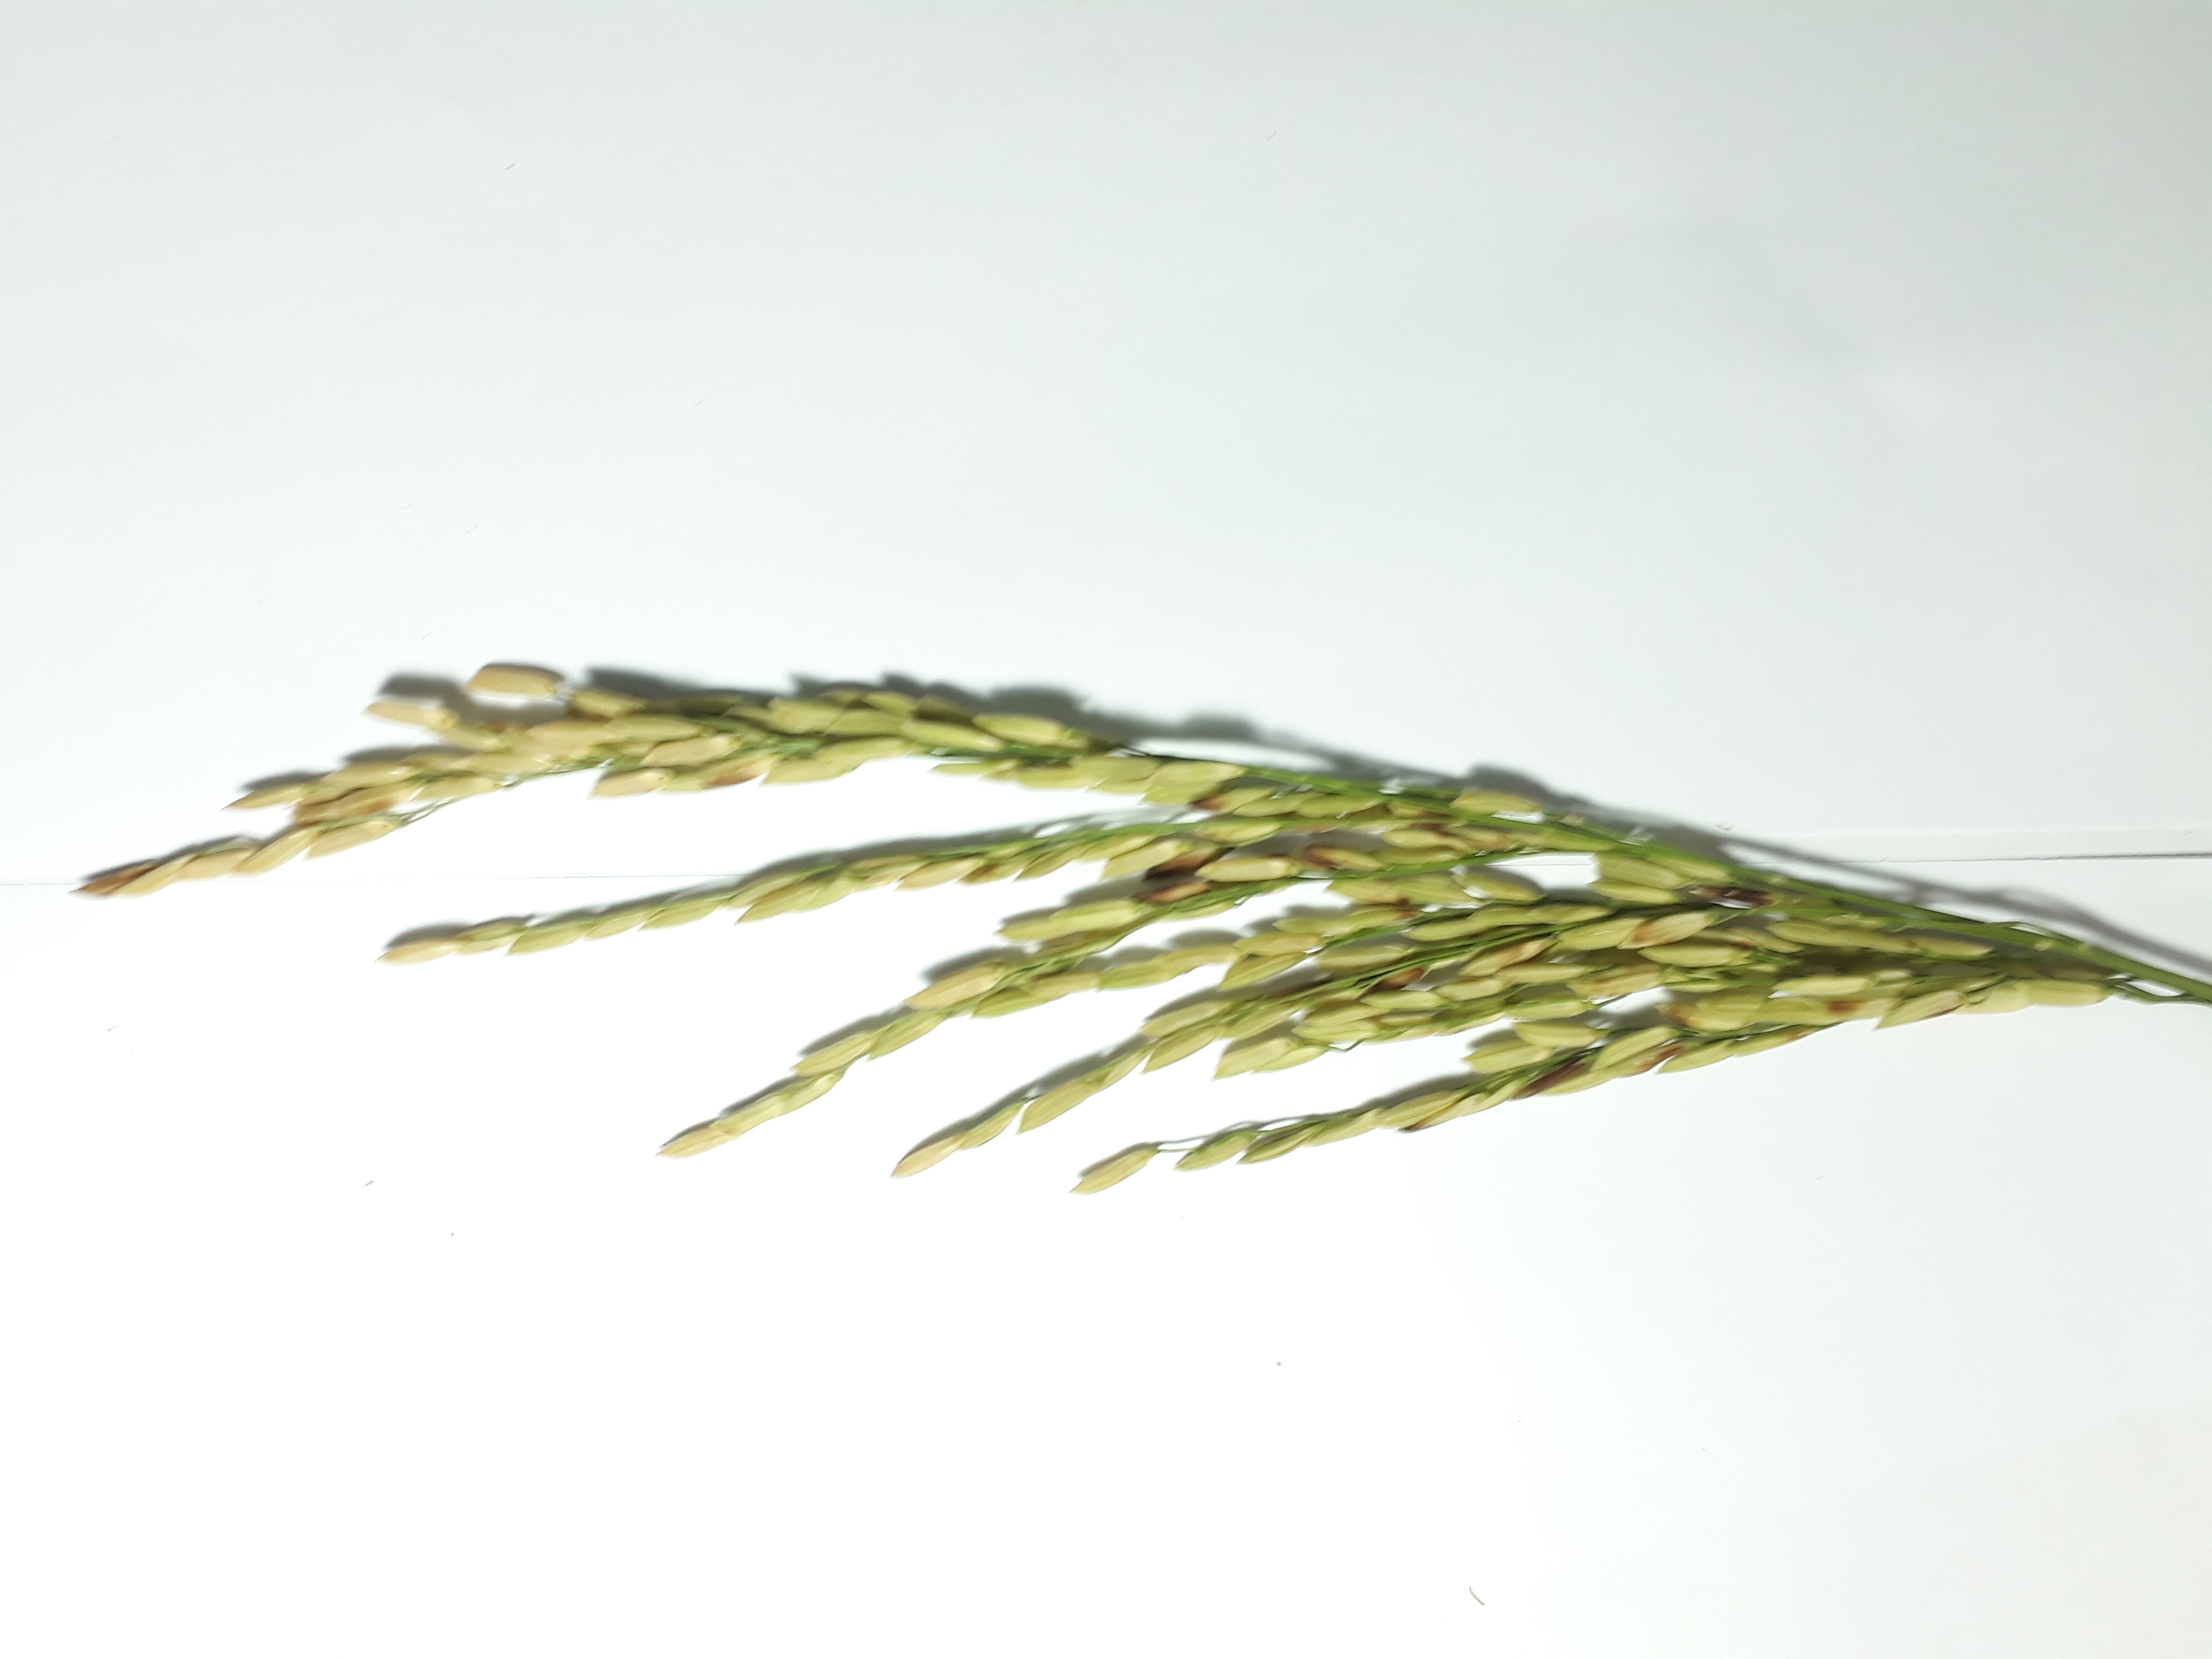
Label: Healthy